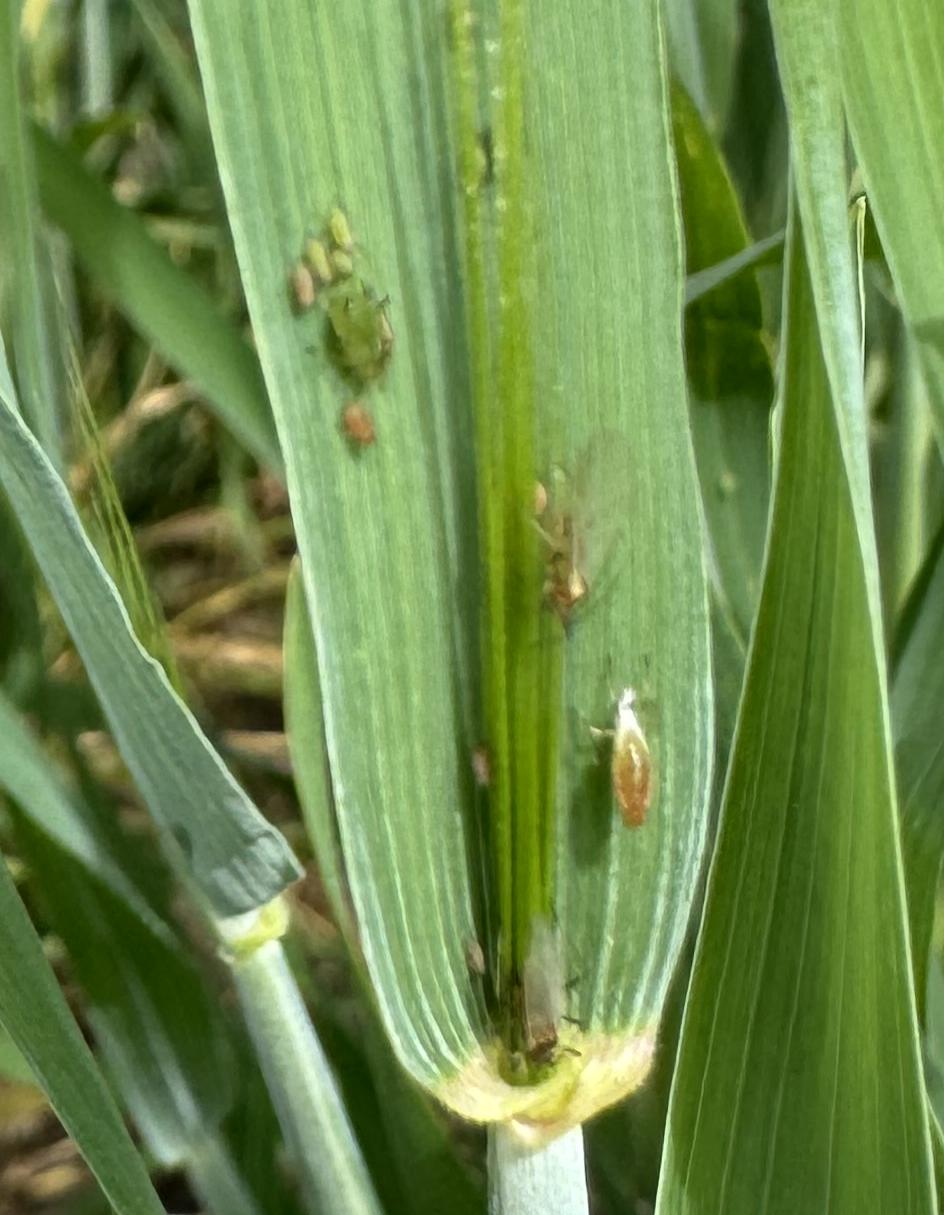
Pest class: english_grain_aphid